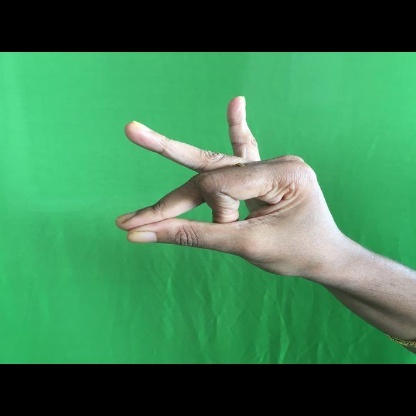
Mudra: Bramaram